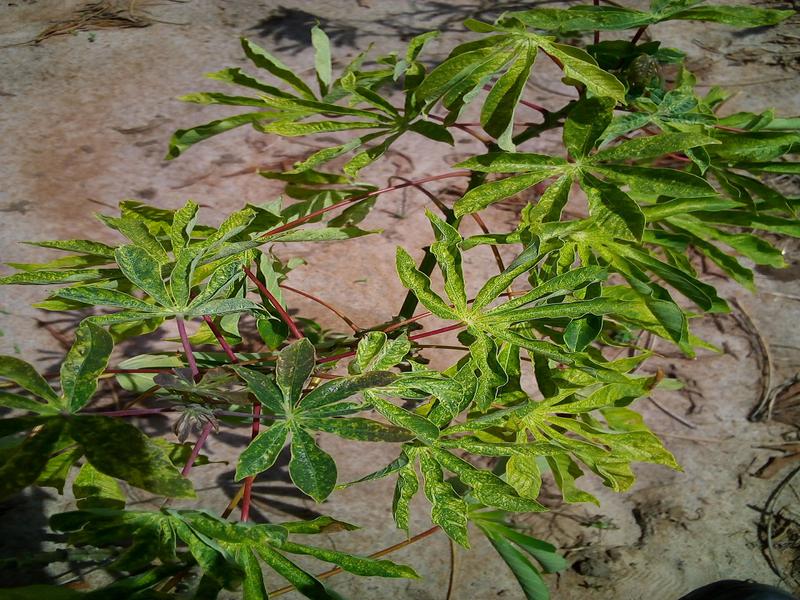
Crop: cassava
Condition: mosaic_disease